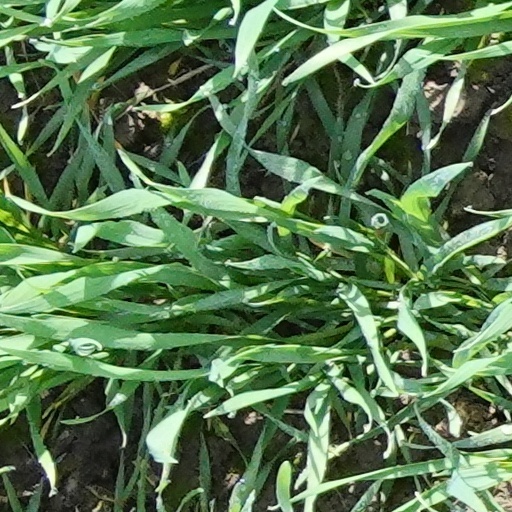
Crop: wheat